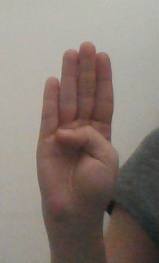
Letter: kaaf